Hyundai N Vision 74

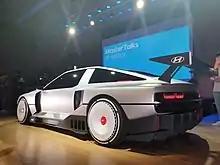
Rear view

The styling of the N Vision 74 has been praised as blending inspiration from the Lancia 037 and DMC DeLorean with the "Parametric Pixel" design language from the Ioniq family. Additional commentators have likened the concept vehicle to sports coupes from the 1970s and 1980s, including the Audi Quattro, BMW M1, Mitsubishi Starion, Nissan Silvia, Toyota AE86, Toyota Supra, and Volkswagen Scirocco, all members of what Jonny Lieberman said was "the zeitgeist of today's car enthusiast".